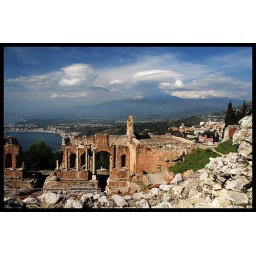
A cliche shot of the Teatro Greco in Taormina. Etna in the background, japanese tourist group covered by the rock wall in the foreground.